Centaur (typeface)

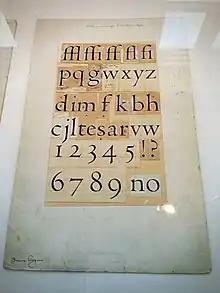
Rogers' original drawings

For the original release, matrices were cut by Robert Wiebking and the type was privately cast by American Type Founders. Some years later, the Monotype Corporation commissioned Rogers to release it for the general market. Rogers did not feel able to create a matching italic, and asked the calligrapher Frederic Warde if he could pair Centaur with a design Warde had created based upon Ludovico Arrighi’s 1520 chancery face, made in 1926 for the Officina Bodoni. Warde's design had the separate name "Arrighi", which appears in some earlier specimens.